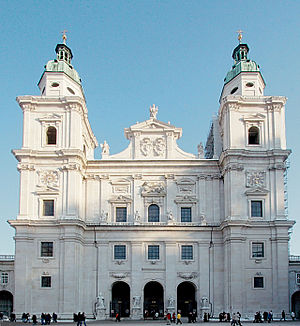
Rupert af Salzburg
Salzburger Dom, hvor Ruperts jordiske rester er bisat
Rupert af Salzburg var den første biskop i Salzburg, den første abbed for Stift Sankt Peter og er skytshelgen for delstaten Salzburg.